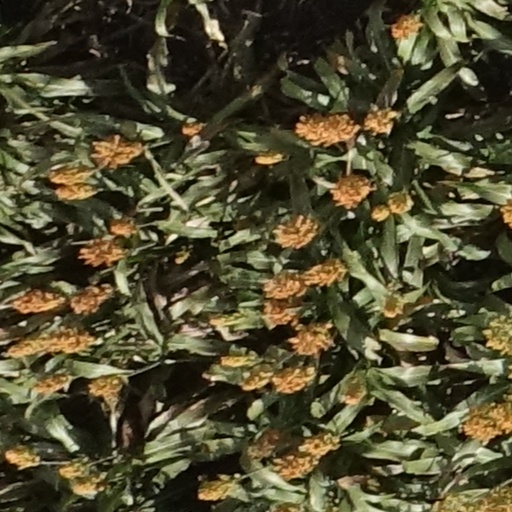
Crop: sorghum